Ricoh 500

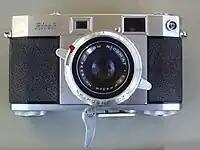
Fast film advance lever is deployed at the bottom.

The Ricoh 500 was one of the early relatively inexpensive 35 mm rangefinder cameras to enter the U.S. market in 1957. It had an unusually large (for that time) f/2.8 lens, and shutter speeds from 1 second to 1/500 second. Film was advanced by a rapid-throw "trigger" mechanism on the bottom, and focus was controlled by two buttons, at the 3 o'clock and 9 o'clock positions that permitted very rapid shifts of focus when needed for basketball and other such sporting events. Flash could be fired from a "hot shoe" on the top and from a regular socket connection.